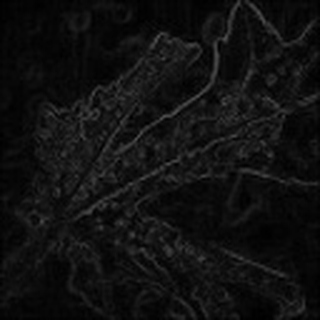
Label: cotton_aphids